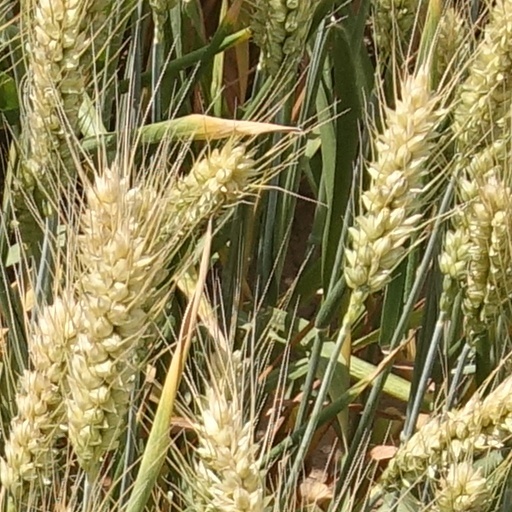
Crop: wheat